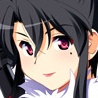
Portrait style: Anime Portrait